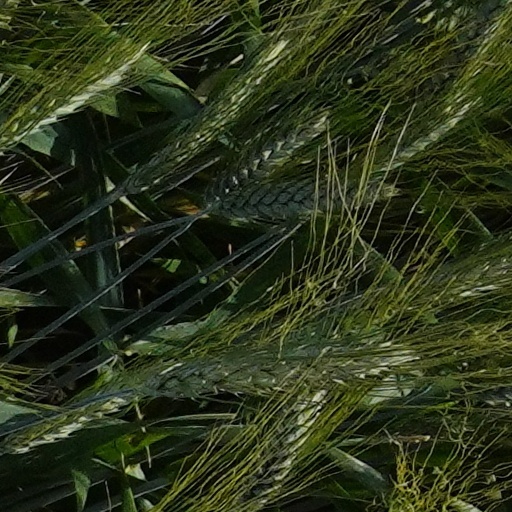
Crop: wheat